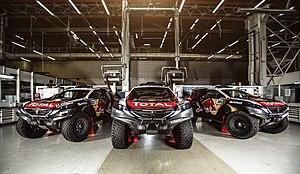
Adrien Paviot est un journaliste sportif, designer et pilote automobile français né à Tours le 9 février 1985.